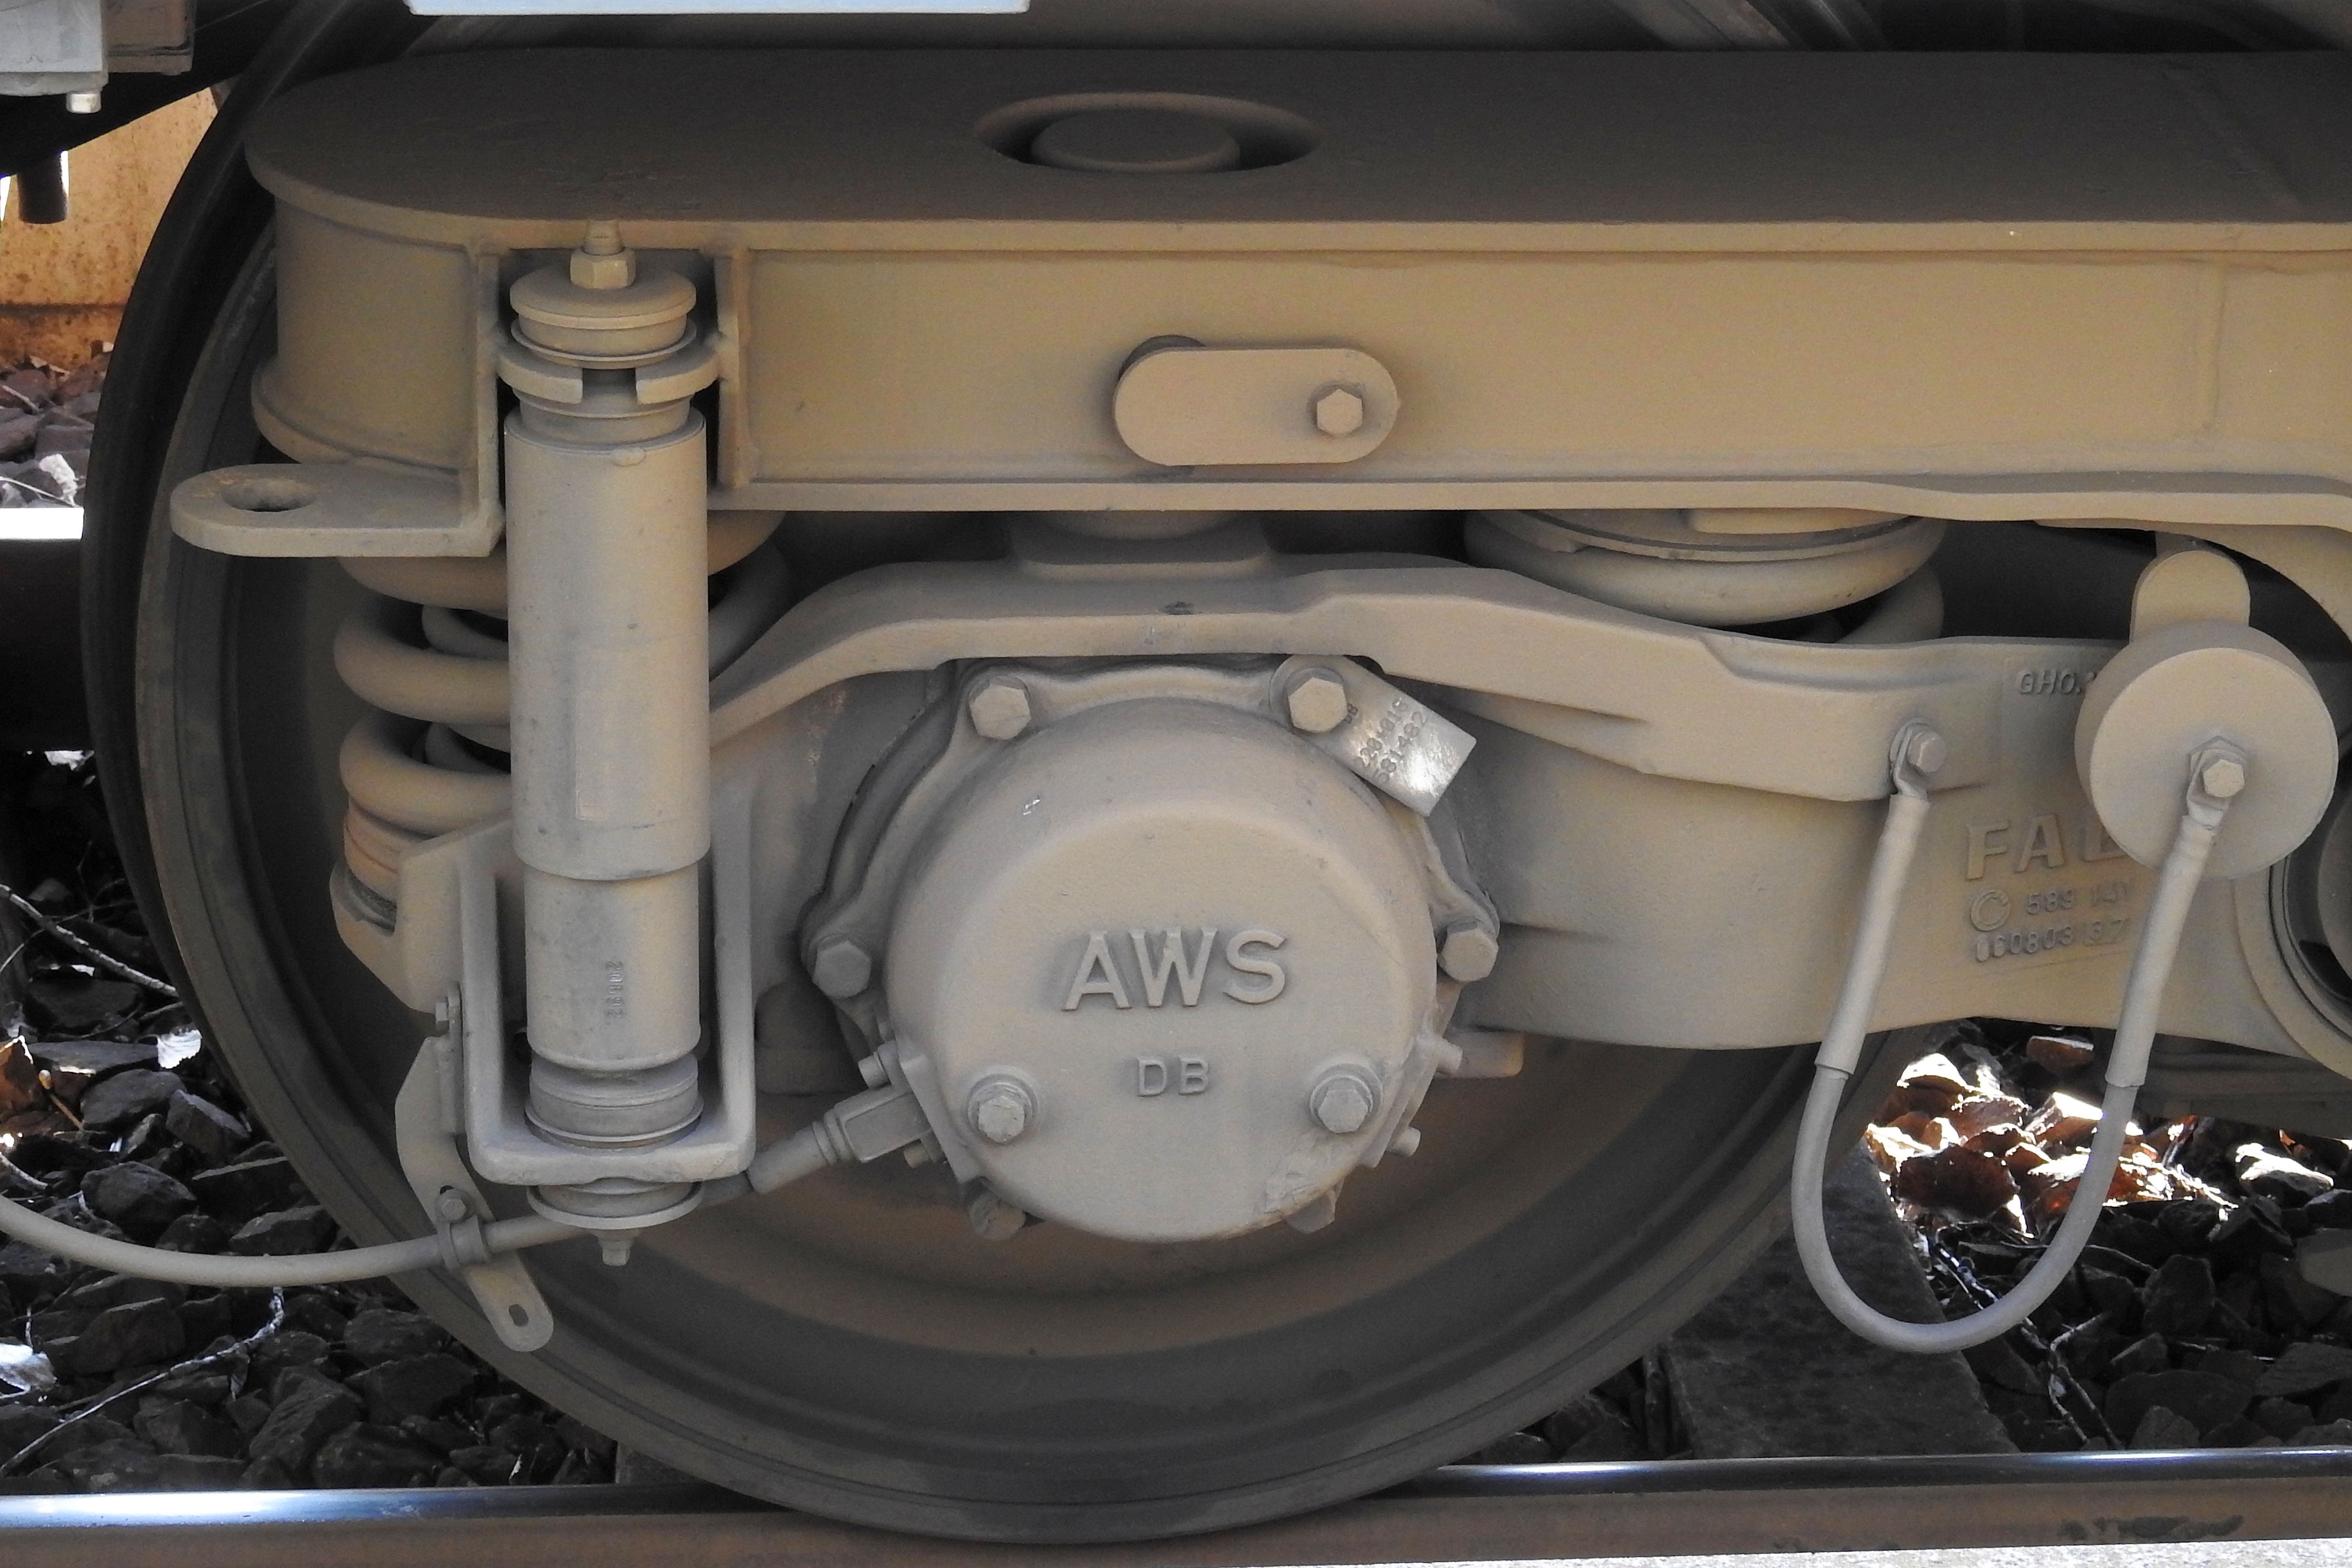
railway, car, wheel, wagon, train, vehicle, steering wheel, tire, bumper, engine, rim, sedan, seemed, auto part, train ride, shock absorbers, sport utility vehicle, automobile make, automotive exterior, family car